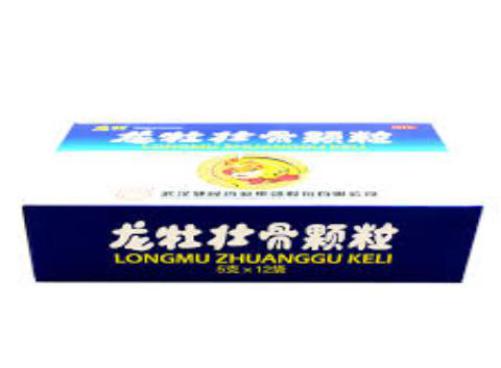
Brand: longmu-1
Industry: Medical